Stanton, Gloucestershire

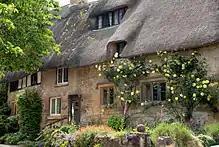
Sheppey Corner Cottage

A church was built on this site circa 1100; the earliest remaining features are three Norman columns from about 1200 which form the north arcade. The south arcade was rebuilt with Early English Gothic pointed arches, a bay longer than the previous arcade, together with a new tower of cut stone at the West end. There are hagioscopes (squints) in both transepts, an aumbry is in the north and two more in the south transept and aisle.